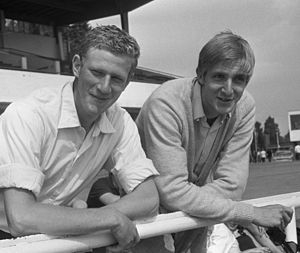
Roel Luynenburg
Roel Luynenburg (th.) sammen med Ruud Stokvis (1968)
"Roelof ""Roel"" Johan Luynenburg er en hollandsk tidligere roer.